Aniksosaurus

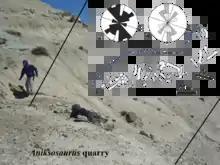
Quarry map of the Bajo Barreal site

The remains of the type specimen MDT-PV 1/48 were discovered in the Laguna Palacios Ranch locality in the lower Bajo Barreal Formation of Patagonia in Chubut, Argentina. The specimen was collected by Martínez in 1995 in green sandstone that was deposited between the Cenomanian stage and the Turonian stage of the Cretaceous period, between 96-91 million years ago, as shown by radiometric Ar-Ar dating. This specimen is housed in the collection of the Museo Regional Desiderio Torres - in Sarmiento, Chubut, Argentina. Remains of at least four more individuals, in 2006 assigned as the paratypes, were uncovered at the site.